Bergen, New Netherland

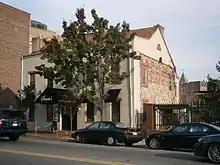
Newkirk House, built in 1690, is the oldest structure in Jersey City.

Place naming in 17th century Europe was frequently influenced by location in reference to other places, shape, age, topography, or geographic features. Such was the case with Achter Kol (Meadowlands/Newark Bay). "Achter", meaning behind, and "kol", meaning ridge or pass, can be translated as the "behind the ridge", in this case Bergen Neck. The appeal of Achter Kol would have been great: